MIDAS technical analysis

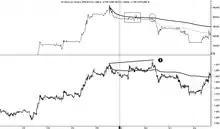
A Gen-4 curve on the On-Balance Volume indicator also highlighting Coles' Dipper Setup. Metastock.

Developed by Andrew Coles, PhD, Gen-4 curves process alternative forms of financial data beyond asset prices and volume, thus further widening the technical scope of MIDAS analysis.